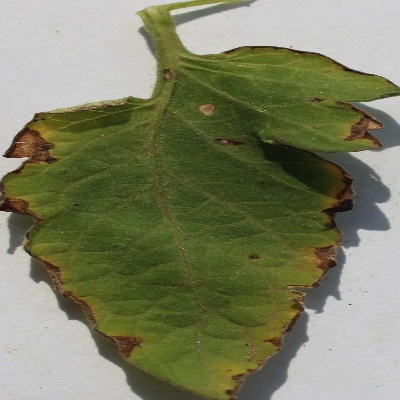
Crop: Tomato
Condition: septoria leaf spot